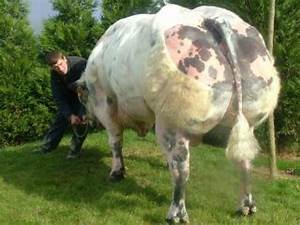
Label: mucca